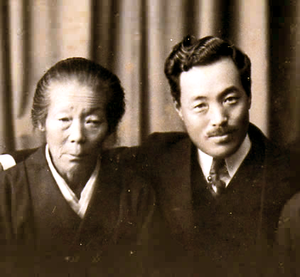
Hideyo Noguchi est un éminent bactériologiste japonais qui a découvert l'agent pathogène de la maladie de la syphilis en 1911.